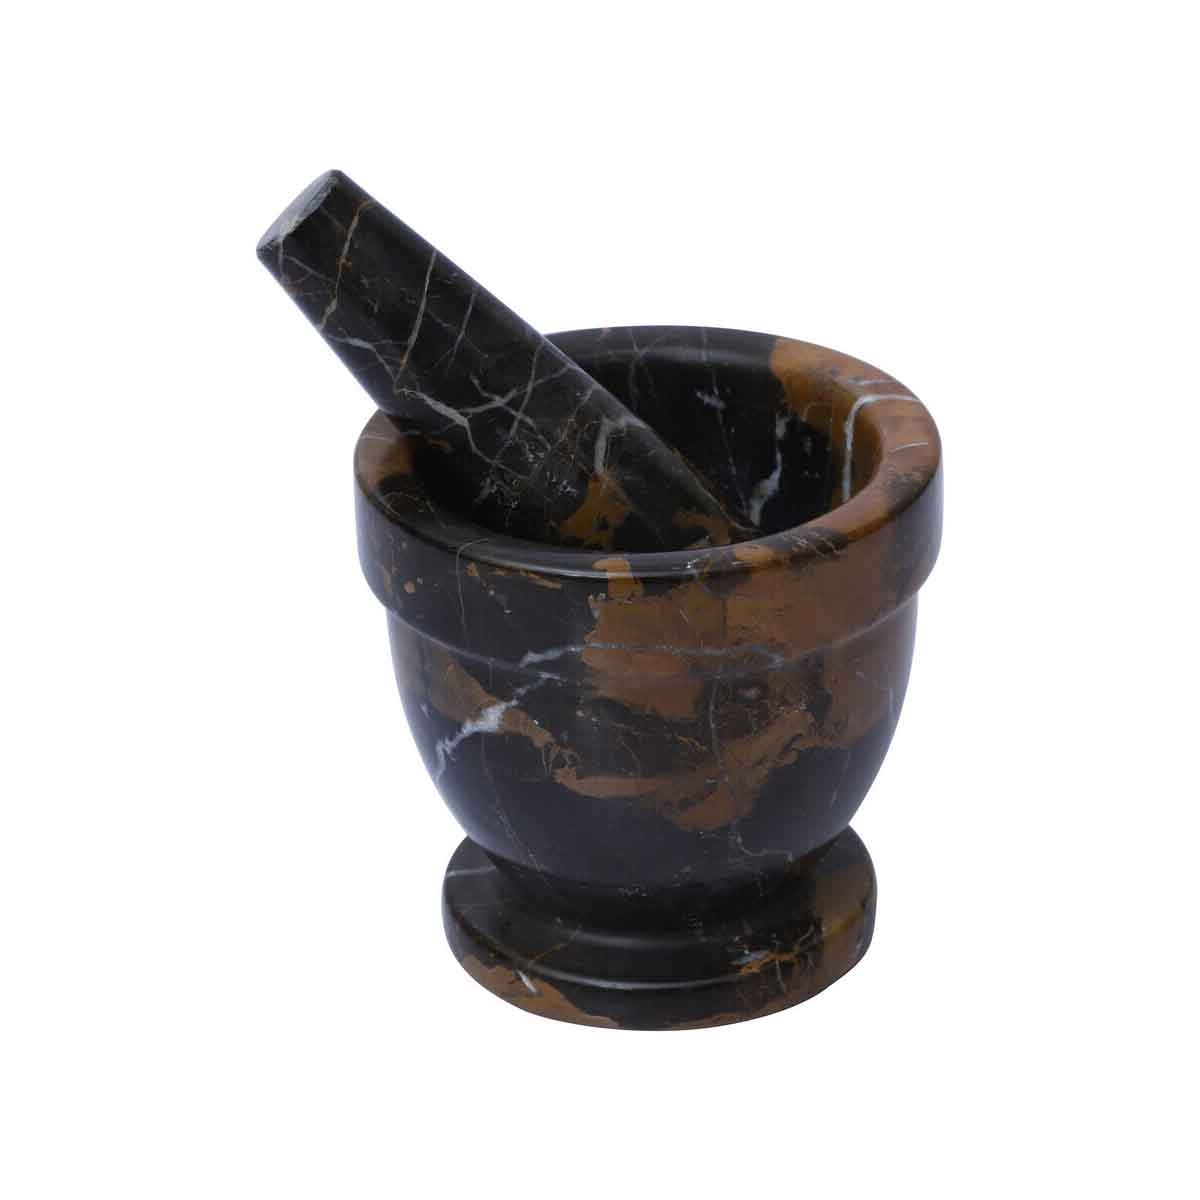
Marmore Black And Gold Marble Mortar And Pestle
This black marble mortar and pestle provides a traditional way of grinding herbs, spices, while the hints of gold add a touch of luxury.
Brand: Orsina
Category: Home & Garden > Kitchen & Dining > Kitchen Tools & Utensils > Mortars & Pestles